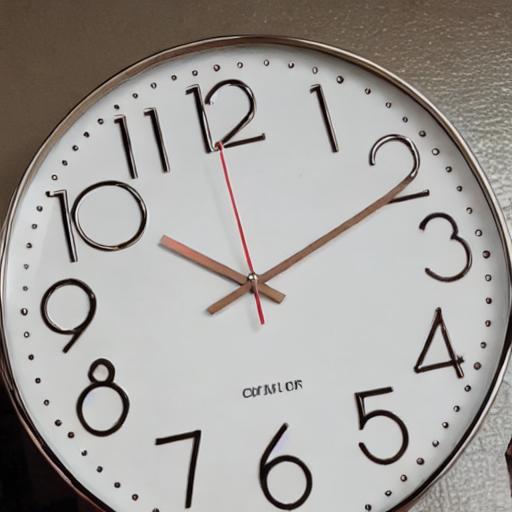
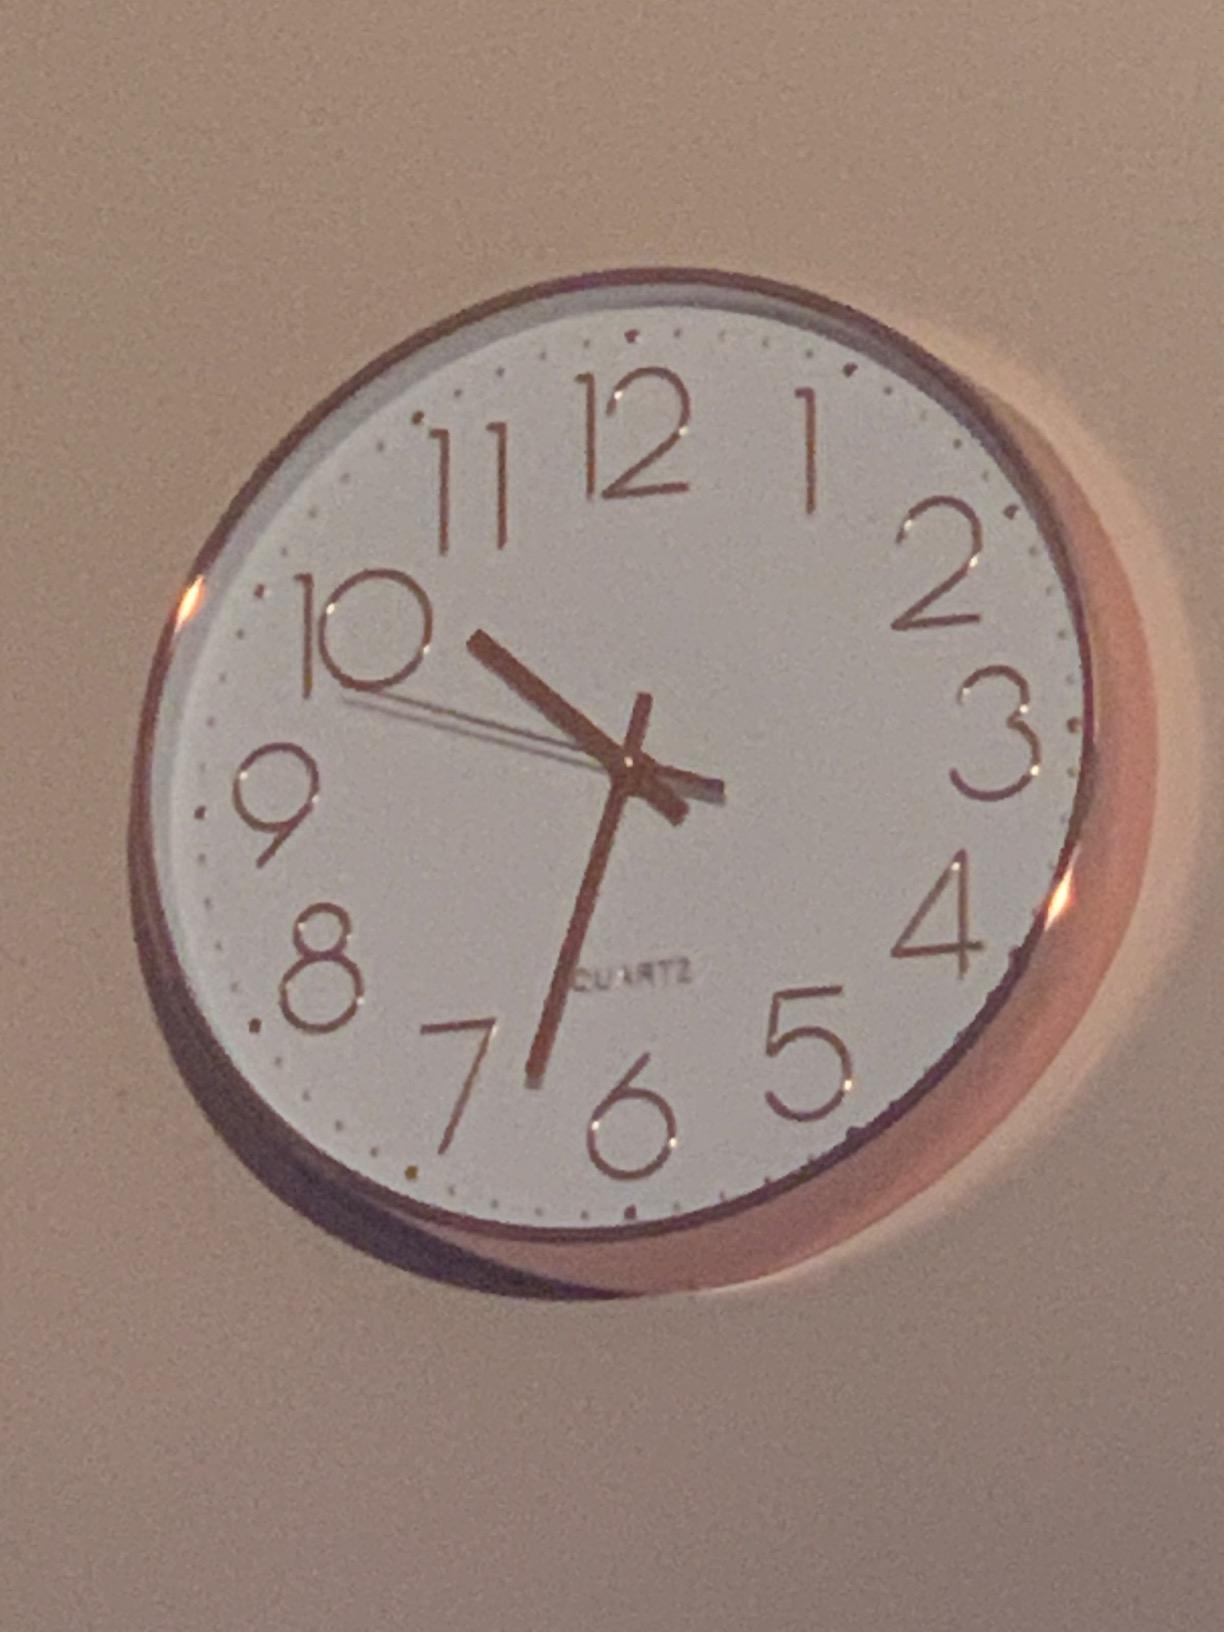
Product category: clock
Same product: no